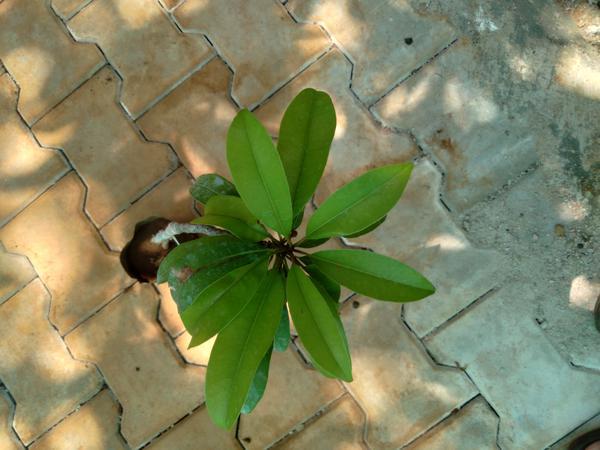
Plant: Sapota